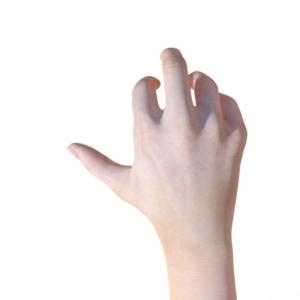
Label: rock